Dōsojin

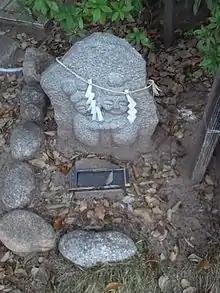
"Dōsojin" represented as a human couple.

Dōsojin (道祖神) are a class of protective Shinto deities (kami) commonly venerated in eastern Japan, particularly in the Kantō, Chūbu, and Tōhoku regions. They are associated with liminal spaces such as village boundaries, crossroads, and mountain passes, and are believed to ward off evil spirits, epidemics, and other harmful influences that threaten individuals or communities during transitional stages of life. The worship of Dōsojin reflects a blend of ancient animistic beliefs, local folk customs, and elements of Buddhist and Shinto syncretism. As part of the broader tradition of folk religion in Japan, they are integral to rural ritual life, often honored during seasonal festivals and agricultural celebrations to ensure protection, fertility, and social harmony. In some regions, Dōsojin are also linked to ancestral spirits, acting as guardians who protect the living from malevolent forces that traverse boundaries between the physical and spiritual realms. is a generic name for a type of Shinto "kami" popularly worshipped in Kantō and neighboring areas in Japan where, as tutelary deities of borders and paths, they are believed to protect travellers, pilgrims, villages, and individuals in "transitional stages" from epidemics and evil spirits. Also called , or . Dōsojin are often represented as a human couple, carved male or female genitals, large stones or statues, or even tall poles along a road.